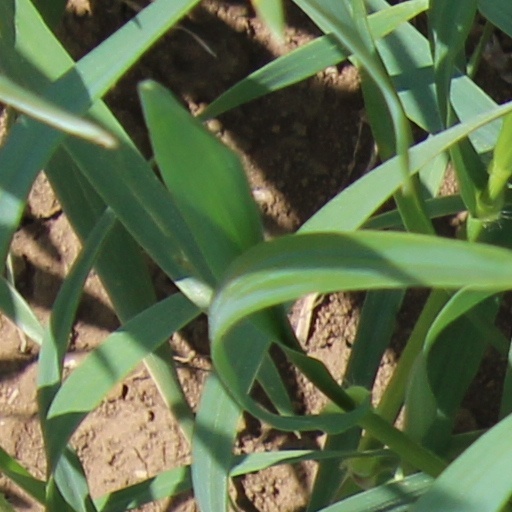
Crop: wheat